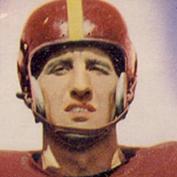
Age: 26